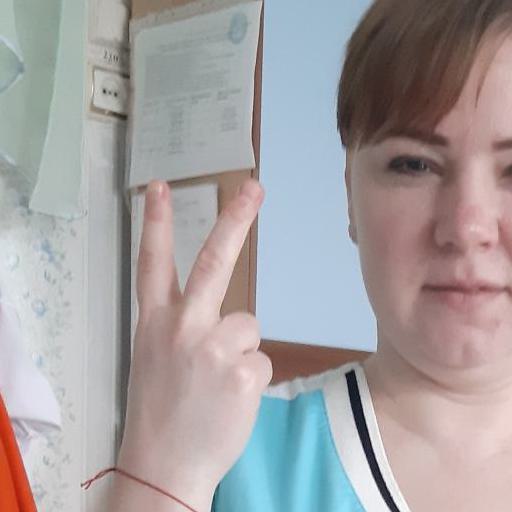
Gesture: peace_inverted